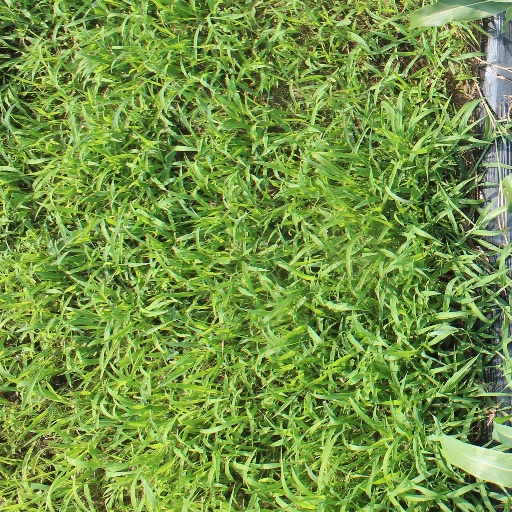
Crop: sorghum